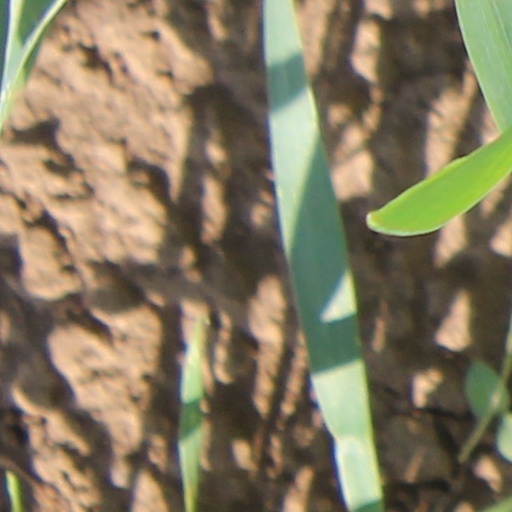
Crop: wheat